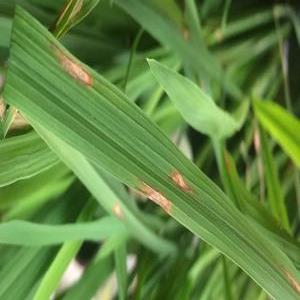
Disease: Blast